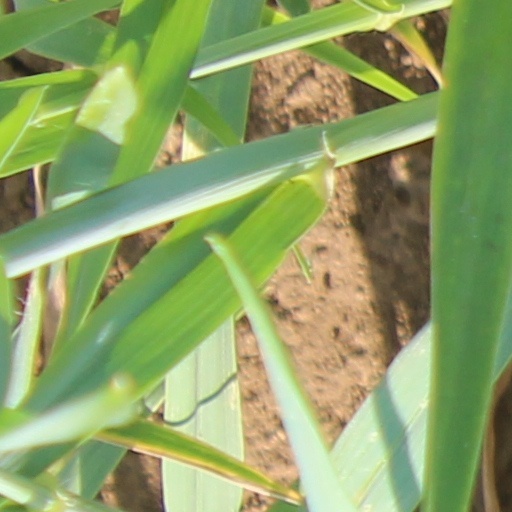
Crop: wheat